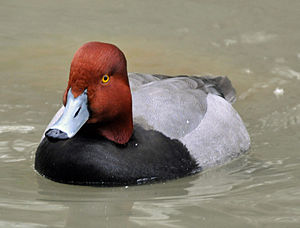
Amerikansk taffeland
Amerikansk taffeland er en dykand, der lever i Nordamerika.